Georgian swimming

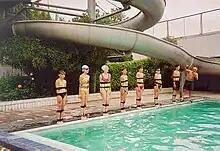
A group of swimmers with arms and legs bound in preparation for Georgian-style swimming.

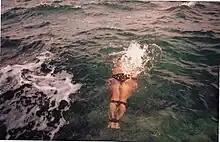
Henry Kuprashvili swims Georgian style.

Georgian swimming comprises several styles unique to Georgia: “Lazuri” (Free Colchian), “Hands and feet bound Kolkhuri” (Military Colchian), “Apkhazuri” (Abkhazian), “Okribula”, “Iberiuli” (Iberian), “Takhvia” and partly “Khashuruli” and “Kizikuri”. More traditional movements of the extremities are restricted or barred and forward motion is accomplished by dolphin-like undulation of hips and paired feet. These styles emulate the motions of mammals such as the seal, dolphin, sea lion, whale, otter, and beaver, which have evolved adaptations to water that enable them to attain an optimal swimming ability.